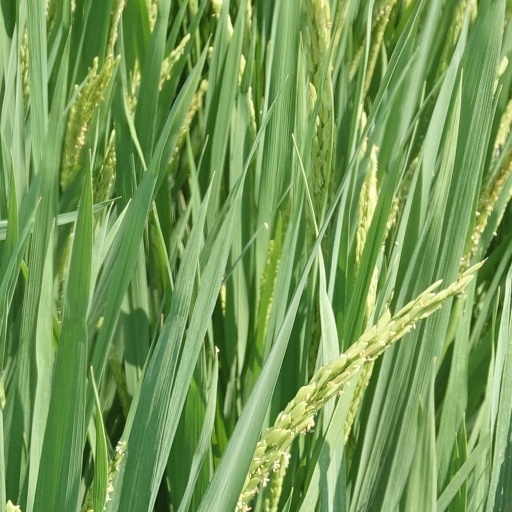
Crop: rice